Siegecraft in Ancient Greece

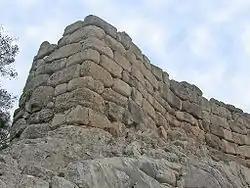
Mycenaean wall from the Lion Gate.

Apart from the Mycenae tablet, in which slingers, archers and stone throwers are seen fighting a battle under the walls of a city, Homer's description of the chariot assault launched by the Trojans against the fortified camp of the Achaeans, and the anecdote of the Trojan Horse, there is nothing, except the fortifications discovered by archaeologists, that informs us about the evolution of Greek poliorcetics before the end of the Archaic Period.